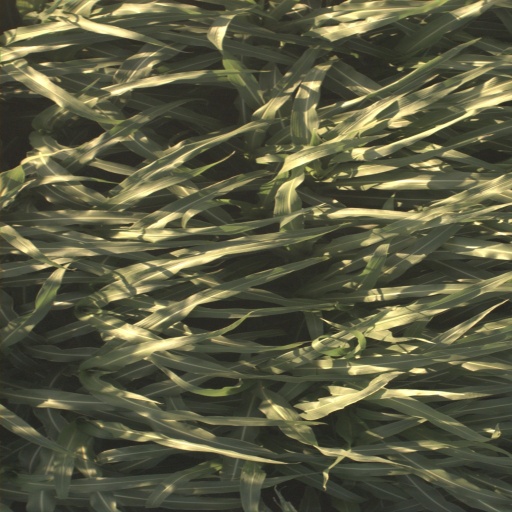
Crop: sorghum